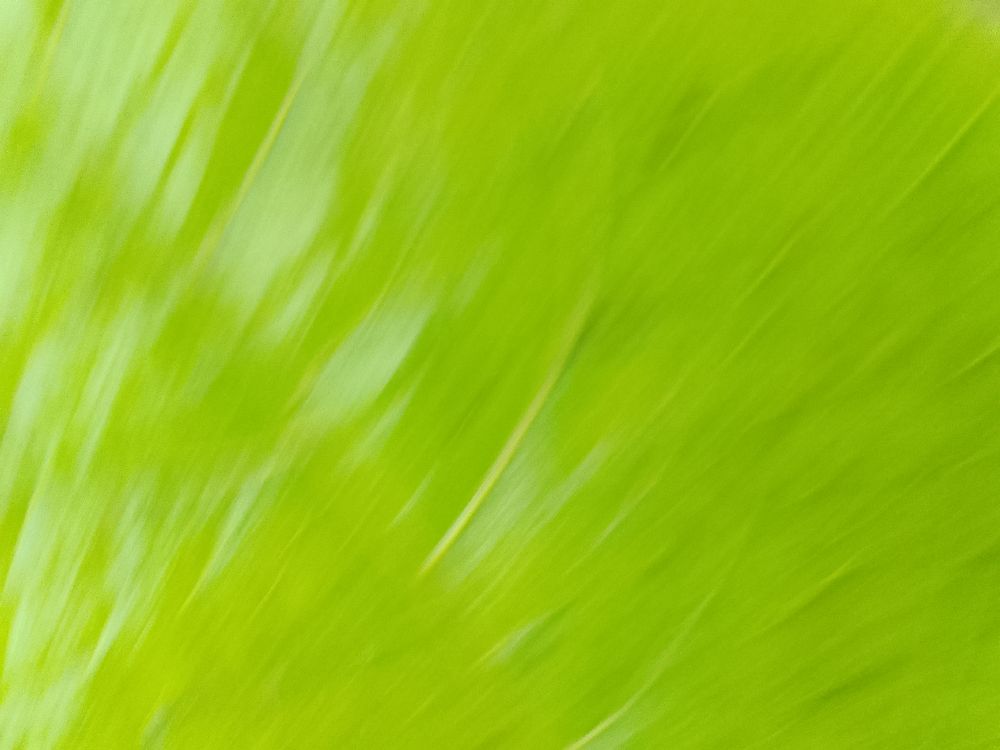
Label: healthy